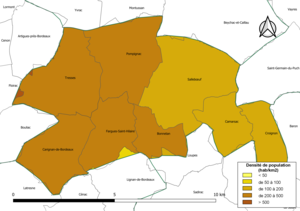
Carte des densités de population (millésimée 2016) des communes de la communauté de communes la Communauté de communes des Coteaux Bordelais, département de la Gironde, France. Composition au 1er janvier 2019.
La communauté de communes des Coteaux Bordelais est une communauté de communes française située dans le département de la Gironde en région Nouvelle-Aquitaine.